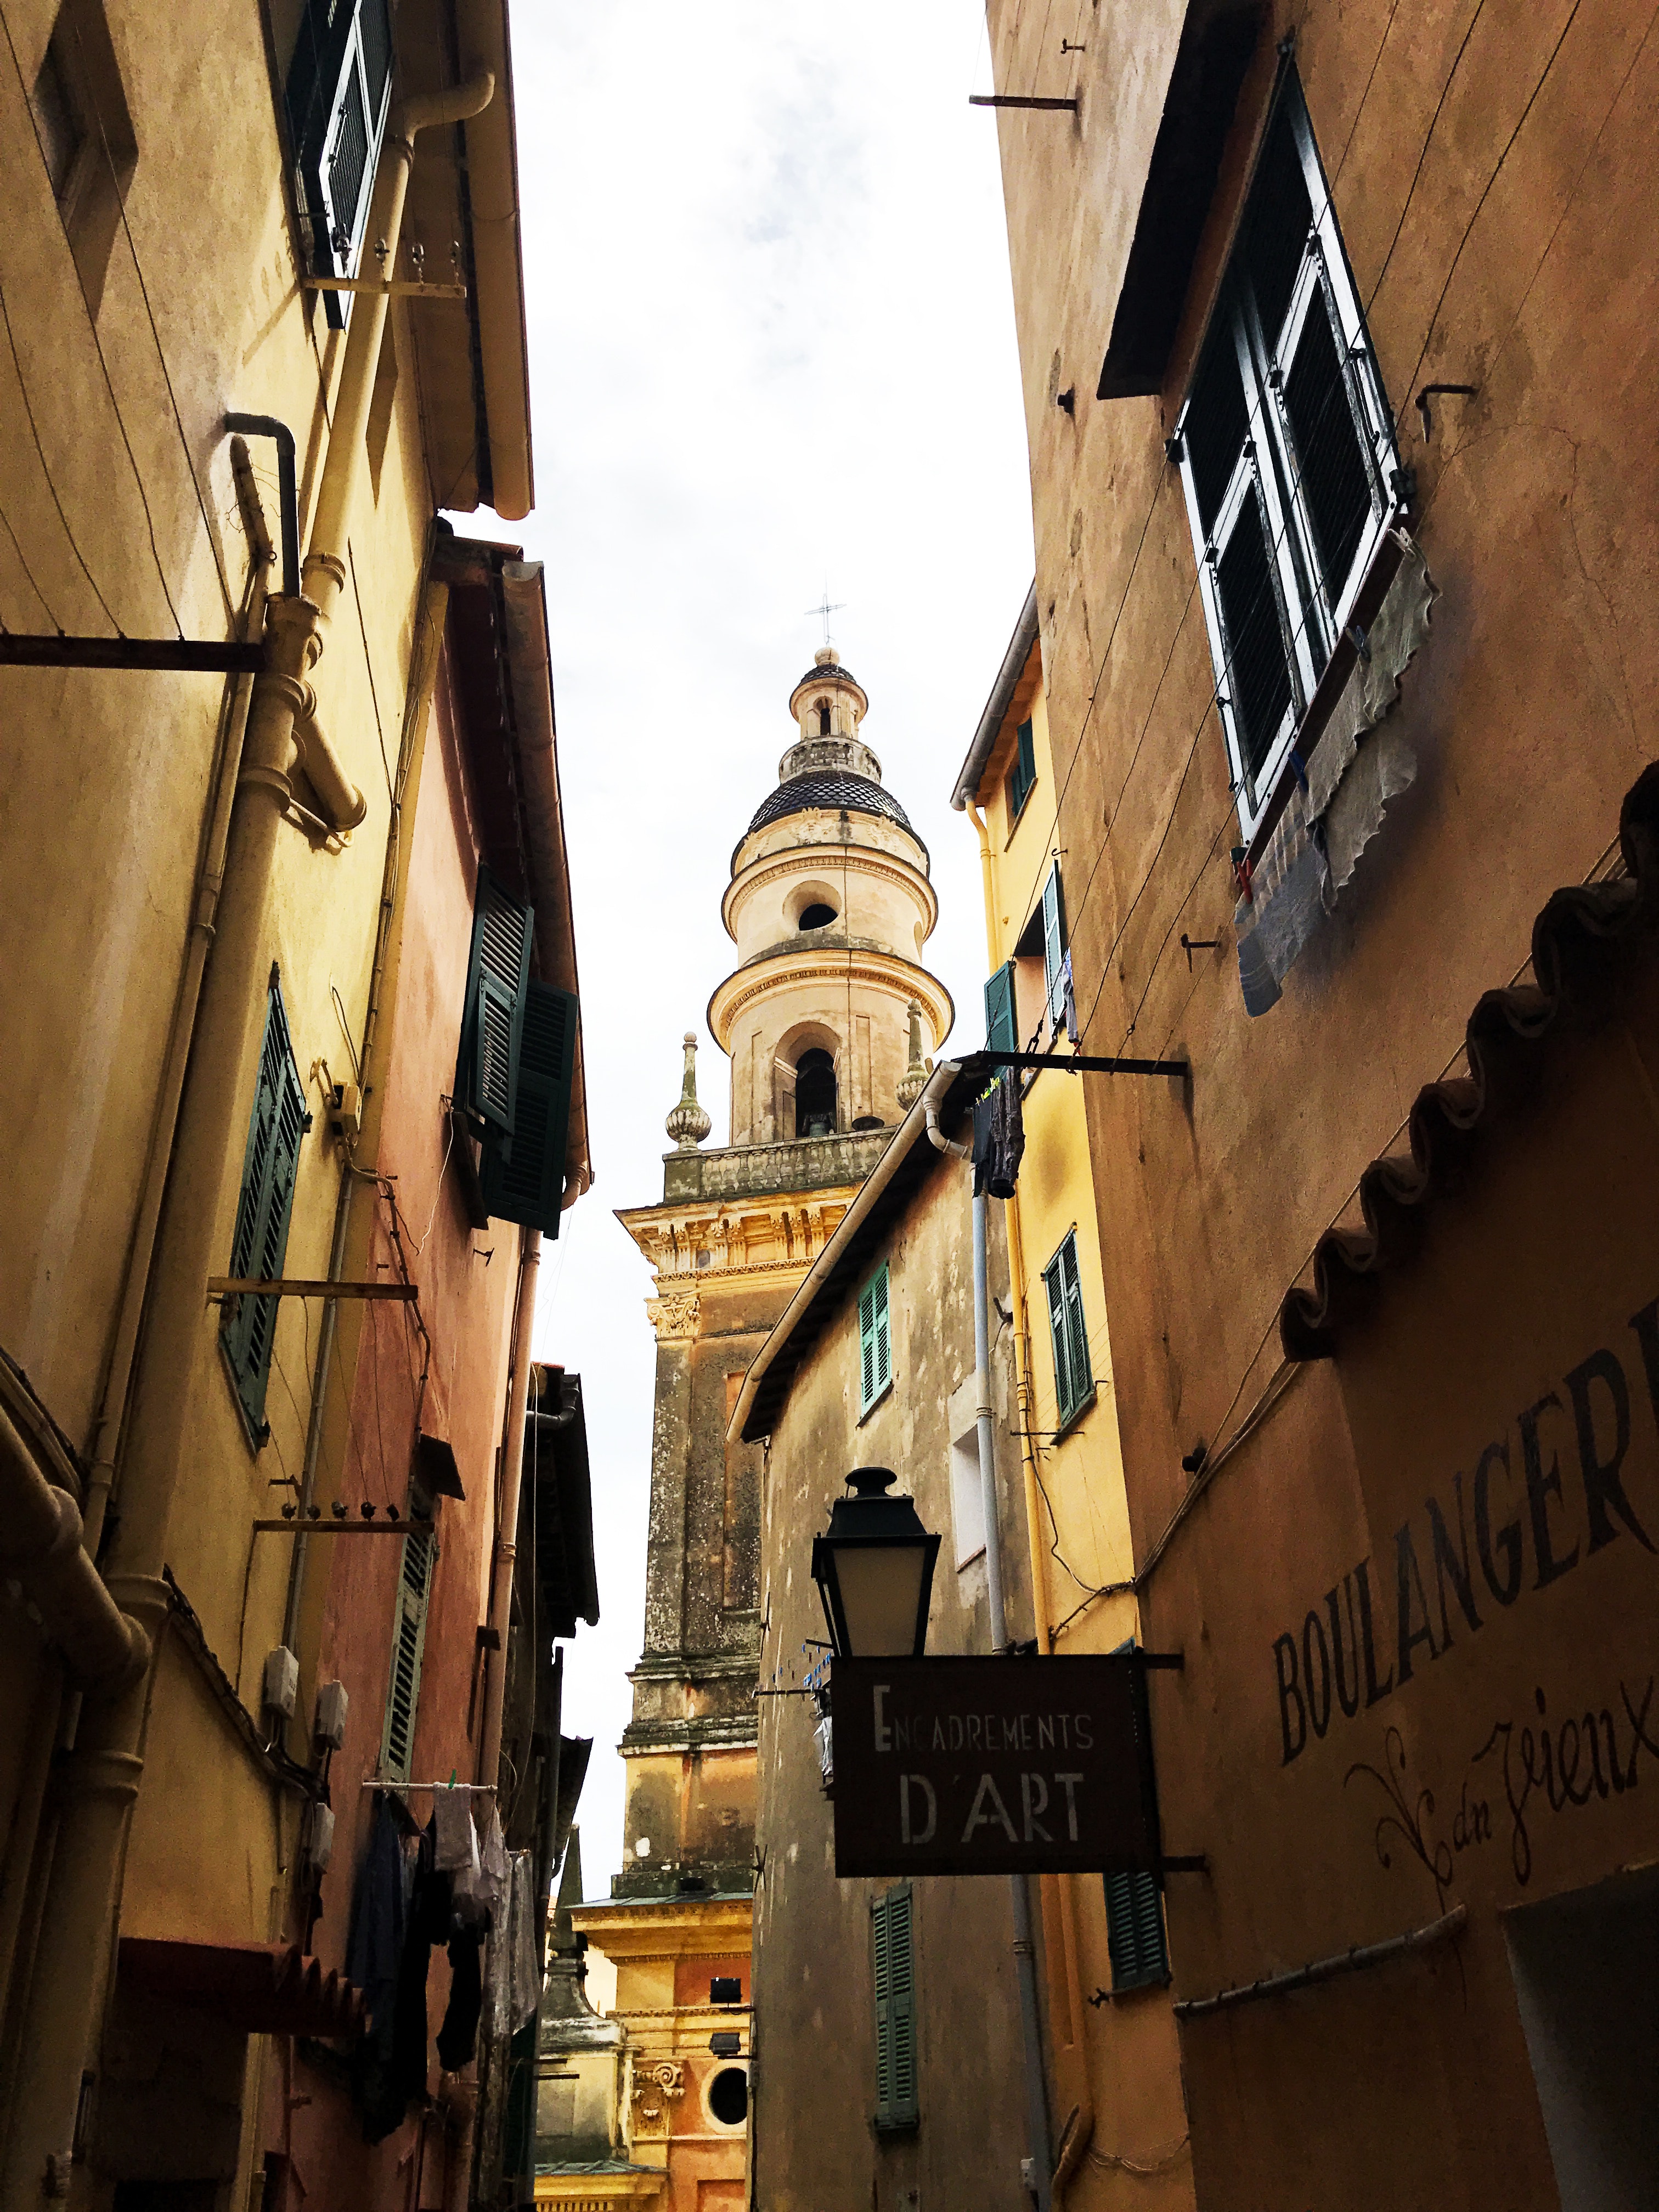
architecture, town, alley, street, building, neighbourhood, medieval architecture, spire, bell tower, facade, city, place of worship